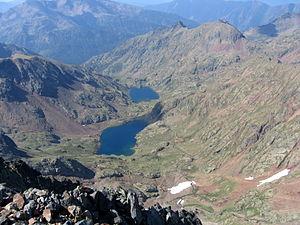
Vue depuis la Pique d'Estats
La Pique d'Estats est un sommet des Pyrénées situé sur la frontière franco-espagnole, dans le département de l'Ariège côté français et la comarque catalane de Pallars Sobirà côté espagnol.